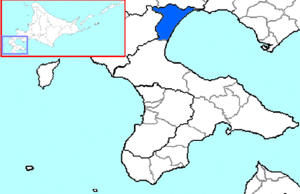
Le district de Yamakoshi est un district de la sous-préfecture d'Oshima au Japon. Au 1ᵉʳ mars 2015, sa population était estimée à 5 674 habitants pour une superficie de 310,76 km².